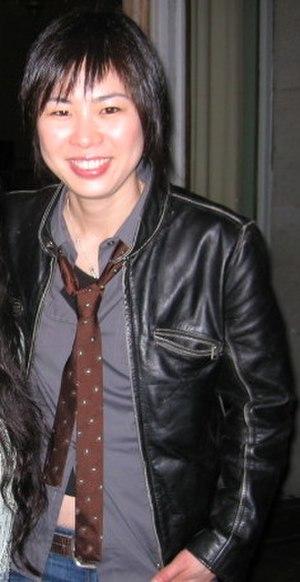
Alice Wu est une réalisatrice et scénariste américaine, née en 21 avril 1970 à San José en Californie.